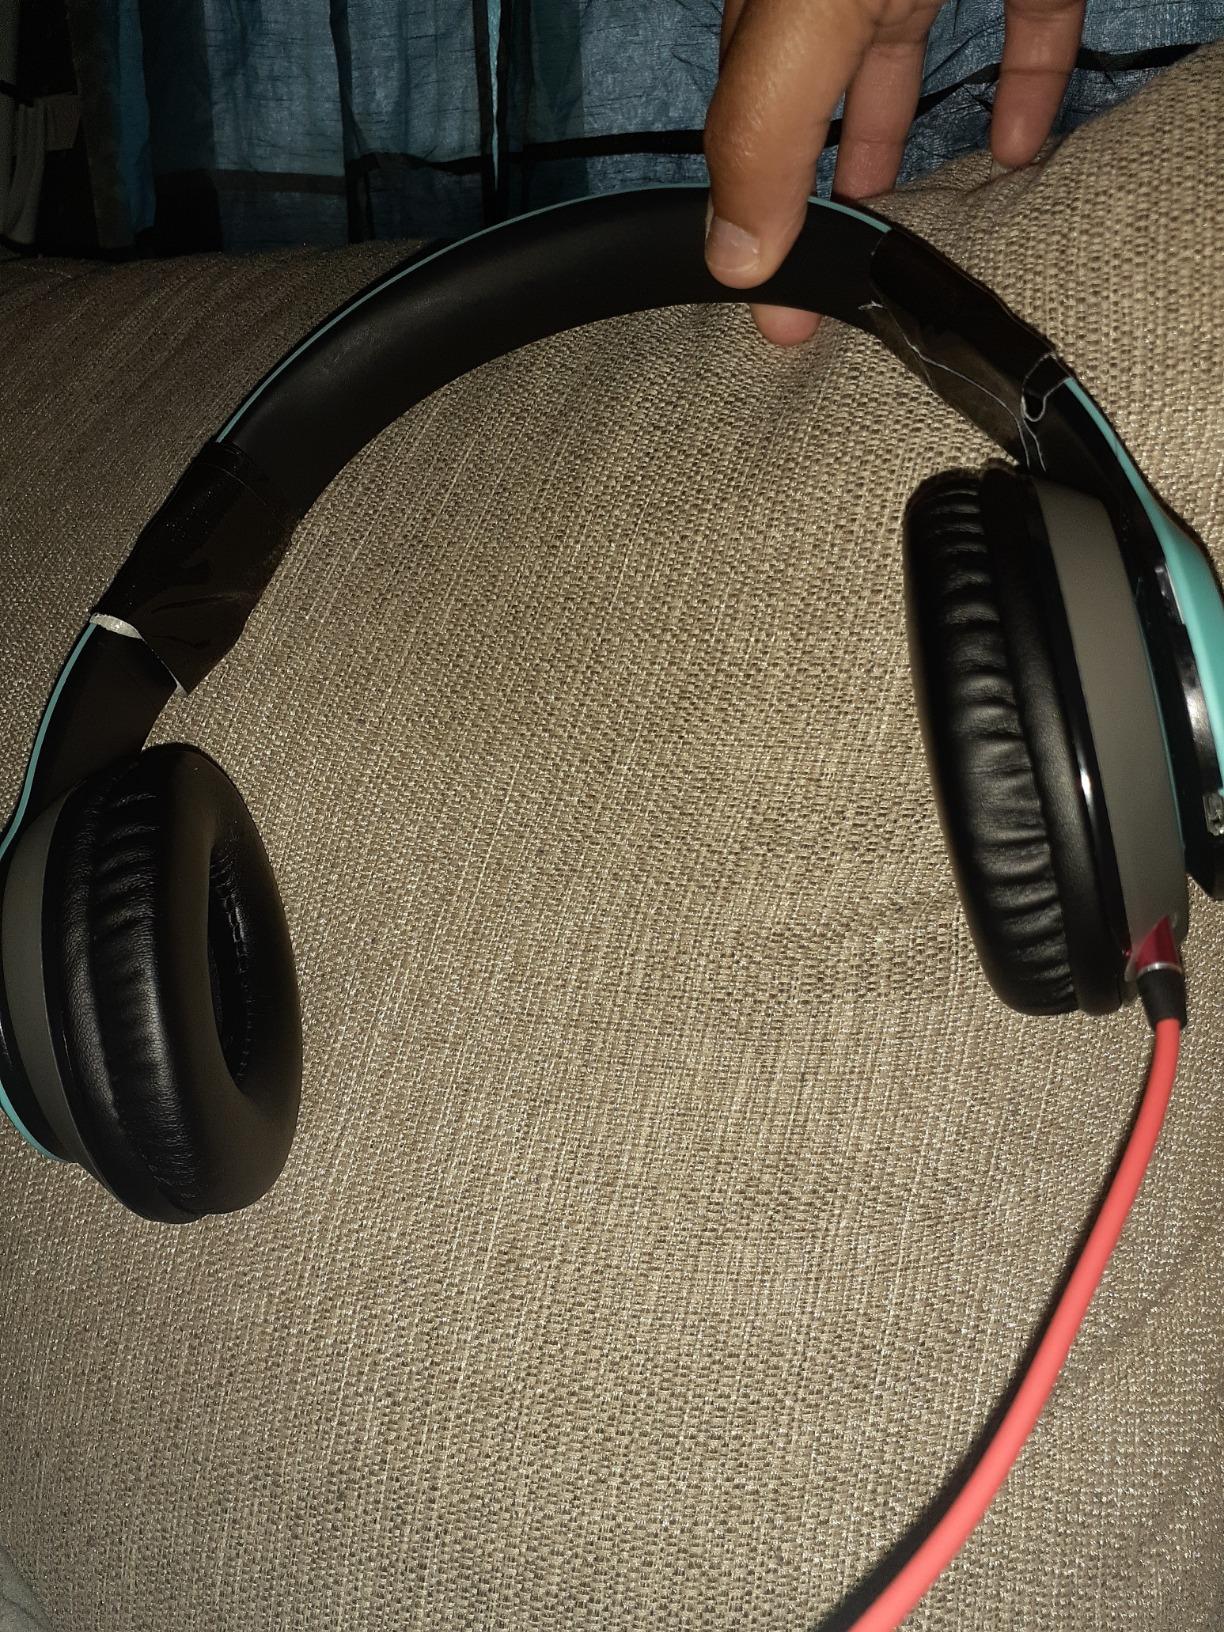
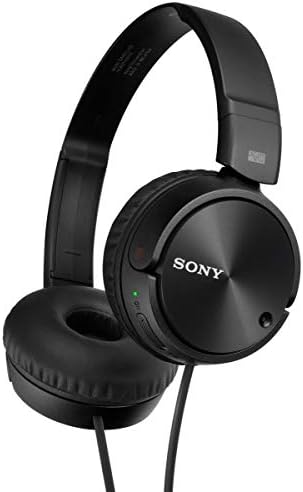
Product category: headphones
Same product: no